Lady Ganga

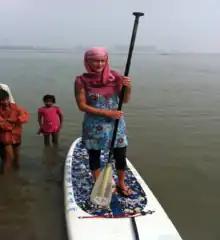
As newspapers wrote about Michele, children and townspeople came to see the woman on the paddleboard.

Her journey began on October 17, 2011, with Stone in a faster boat that carried his filming equipment and supplies. The duo met with a support van every three or four days. At one point Baldwin saw a floating body and called the police, who advised her that the poor, who cannot afford any type of funeral, often put the bodies of loved ones in the river. She stated that she found the paddleboarding soothing and helpful in easing her pain from the cancer. Baldwin spent ten to twelve hours per day standing, paddling, and performing Tibetan prayers for the dying.